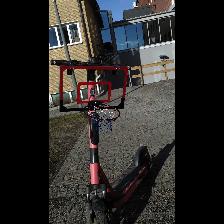
Label: NonHuman